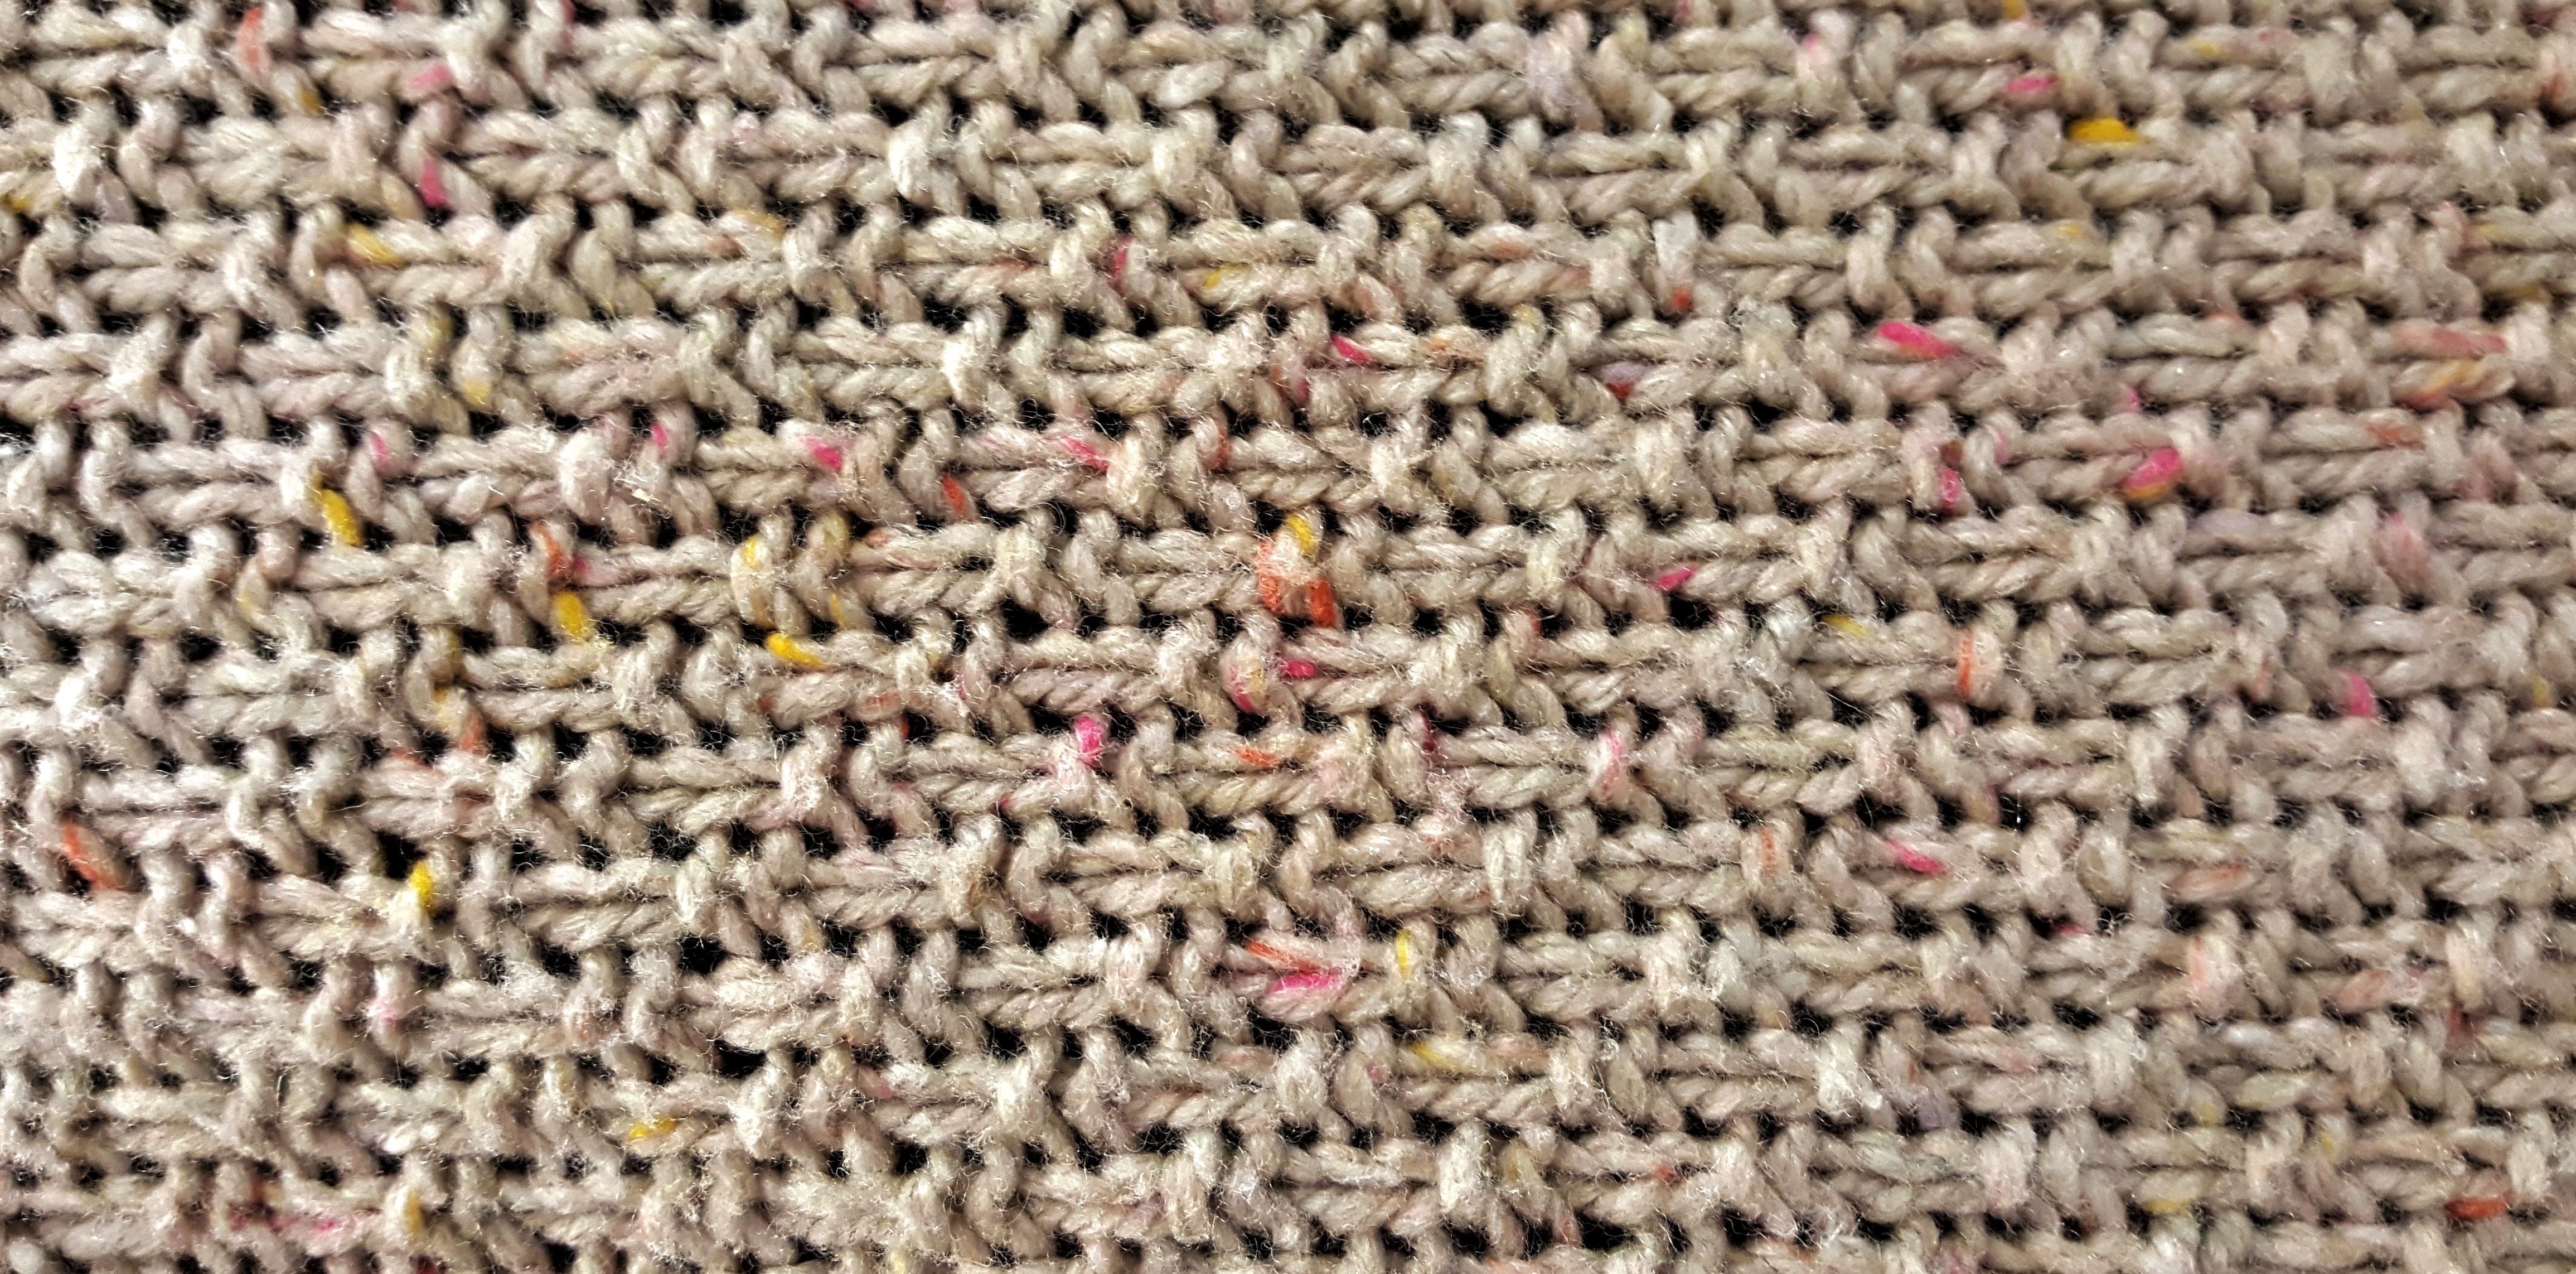
texture, pattern, clothing, knit, wool, material, fabric, woolen, crochet, knitting, textile, art, background, design, net, handmade, carpet, knitted, clothes, rayon, stitch, acrylic, flooring, cardigan